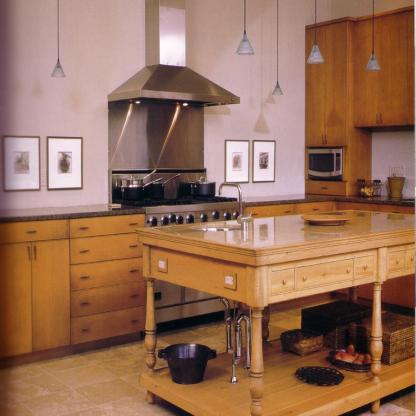
Scene: Indoor